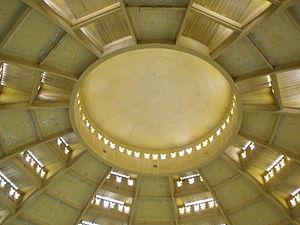
Dôme du Marché Central de Phnom Penh (Phsar Thmei) vu de dessous.